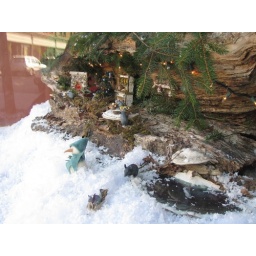
Made by my mother for her window at work. I was recruited to knit the blankets and pillows